Pieter Hardimé

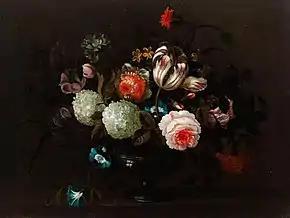
"Still life of flowers in a glass vase"

Pieter Hardimé never registered as a master in the Antwerp Guild of Saint Luke. Instead he moved in 1697 to The Hague where he remained active for the rest of his life. By moving to the Dutch Republic Pieter followed in the footsteps of many of his fellow Antwerp artists who left their home country which was affected by frequent attacks and invasions by French troops.